Lily Tomlin

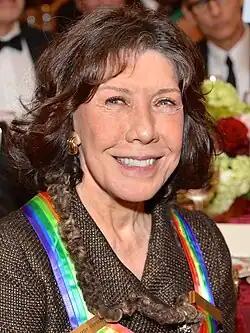
Tomlin at the 2014 Kennedy Center Honors

Mary Jean "Lily" Tomlin (born September 1, 1939) is an American actress, comedian, writer, singer, and producer. Tomlin started her career in stand-up comedy and sketch comedy before transitioning her career to acting across stage and screen. In a career spanning over fifty years, Tomlin has received numerous accolades, including seven Emmy Awards, a Grammy Award, two Tony Awards, and a nomination for an Academy Award. She was also awarded the Kennedy Center Honor in 2014 and the Screen Actors Guild Life Achievement Award in 2017.